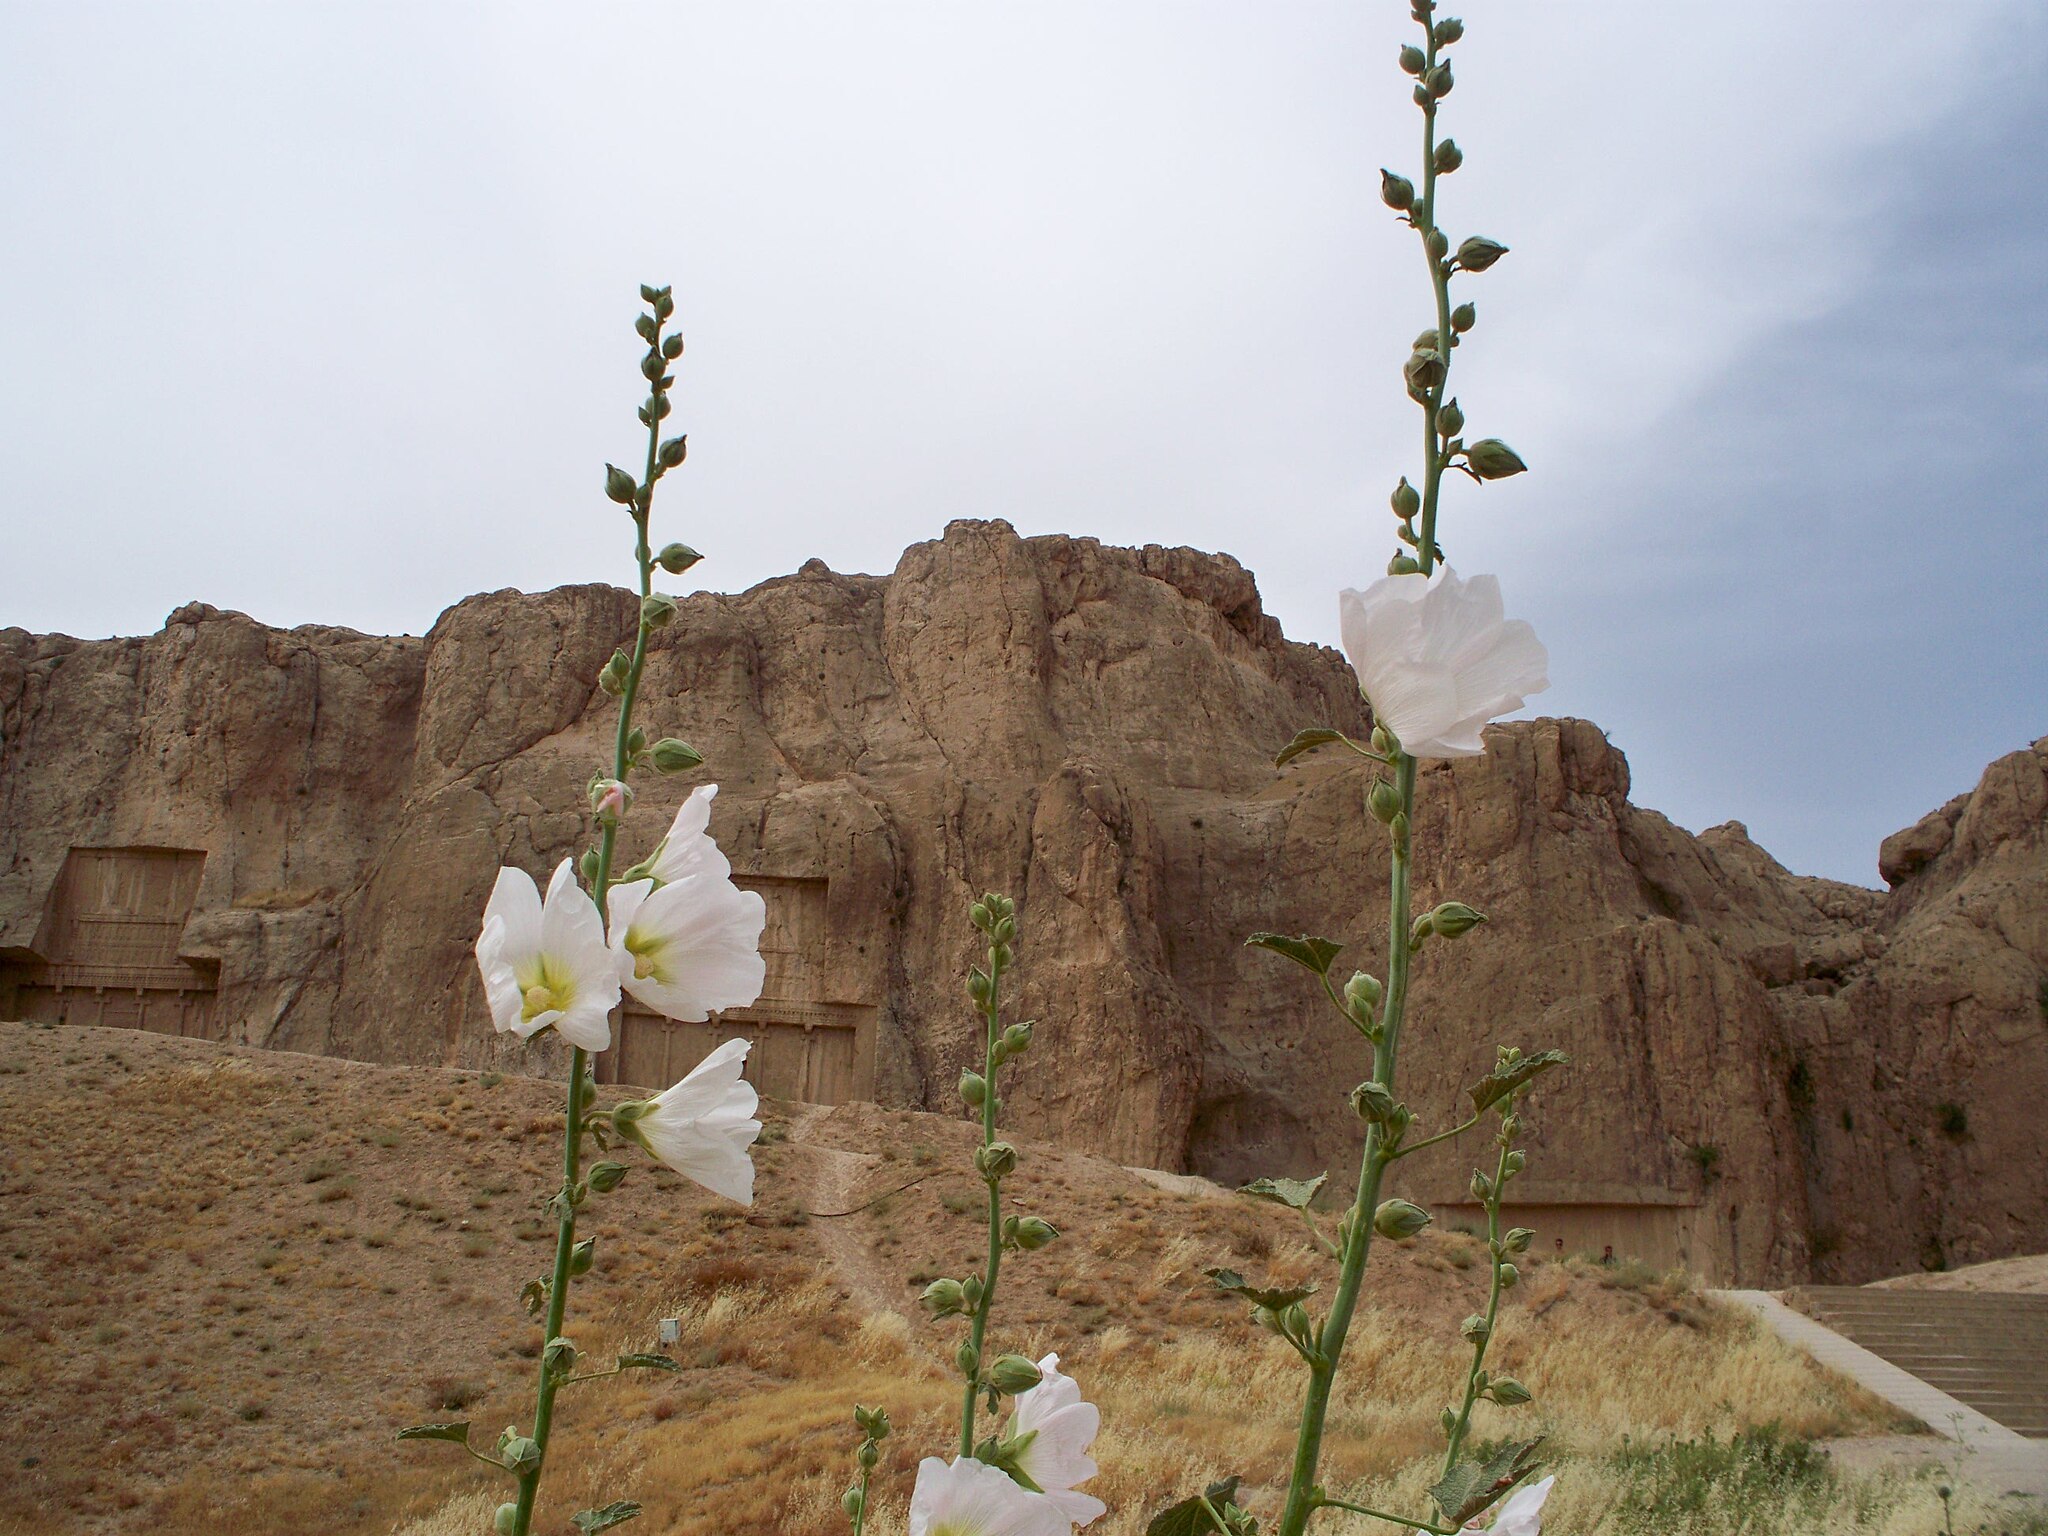
Title: Naqsh-E Rostam, Iran (4) (28614512235)
Description: Naqsh-E Rostam, Iran (4)
Date: 2008-01-01 12:00
Categories: Naqsh-e Rustam, Flickr images reviewed by FlickreviewR 2, Files uploaded by Orizan, Photographs by Sasha India